University of South Florida Sarasota–Manatee

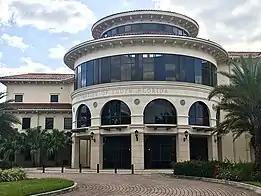
Image of the main building at the University of South Florida Sarasota-Manatee.

When New College and the university separated, however, the upland pine forest on the eastern portion of this property was allocated for the development of a new campus for the university. University students and community leaders participated on the team that created the design of the new facilities in a protracted charrette.